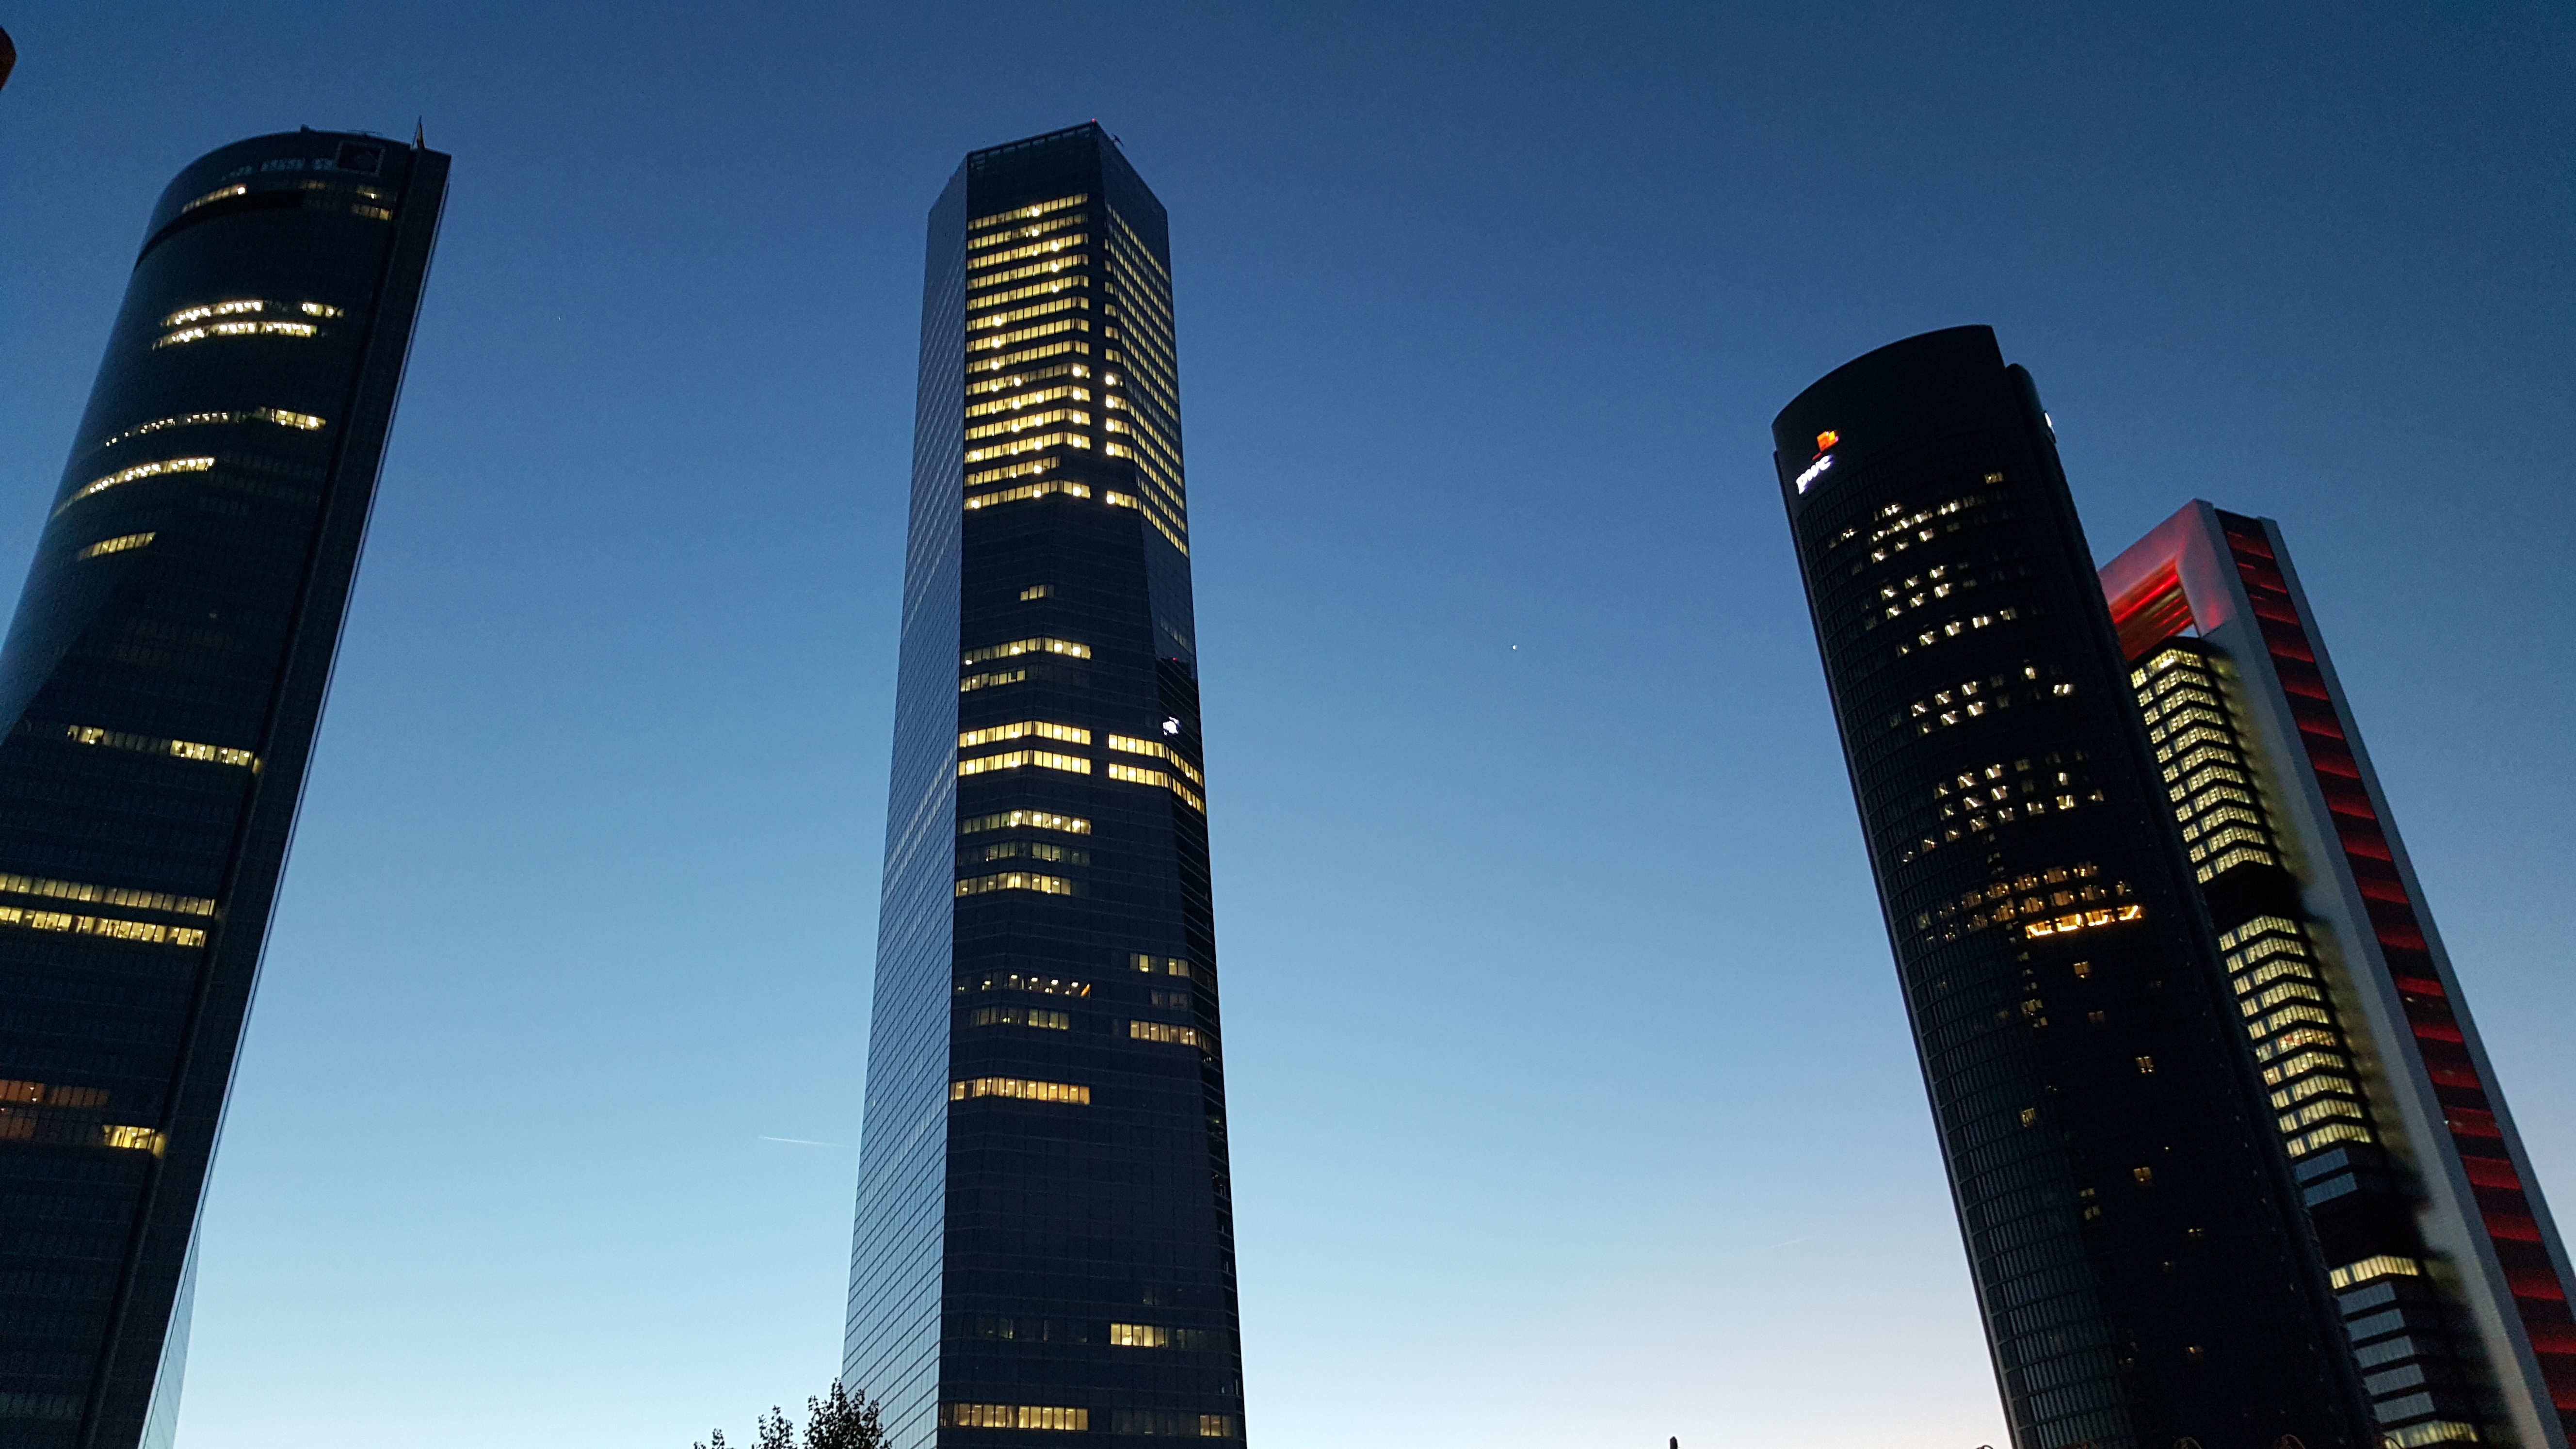
skyscraper, tower, landmark, tower block